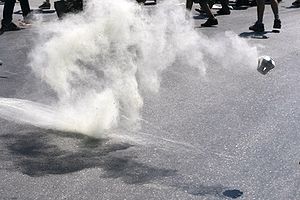
Tåregas
Eksploderet tåregasbeholder flyver rundt.
Tåregas er et magtmiddel, der bruges overalt i verdenen af myndigheder ved civile uroligheder samt til opløsning af demonstrationer. I Danmark anvender politiet CS-gas. Når mennesker udsættes for gassen skabes der en kraftig irritation i øjne og slimhinder, hvilket har den ønskelige effekt at folk flygter fra stedet. Tåregassen findes i form af spraydåse, patroner eller ampuller.